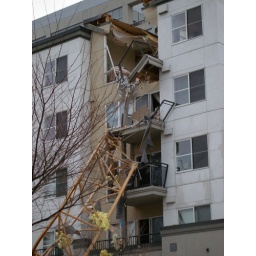
Pinnacle BellCentre apartment building, on east side of 108th Ave NE. The person in the 4th floor apartment didn't survive.